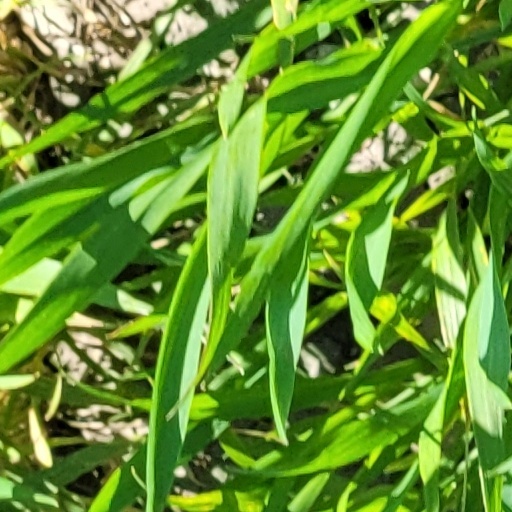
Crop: wheat